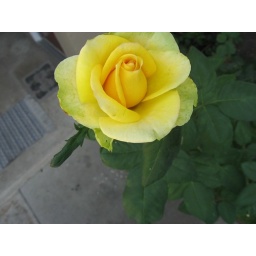
yellow rose in front yard